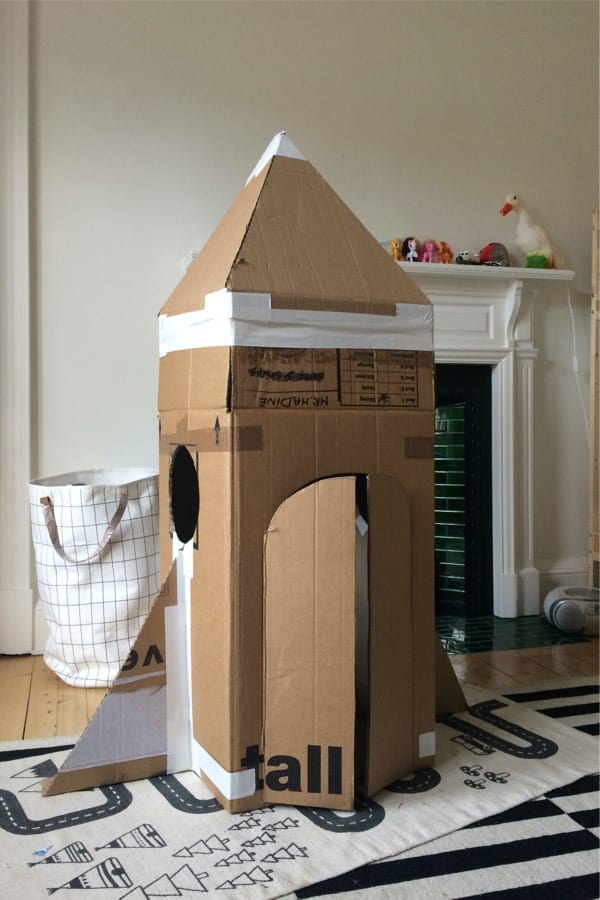
Label: cardboard